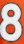
Number: 8